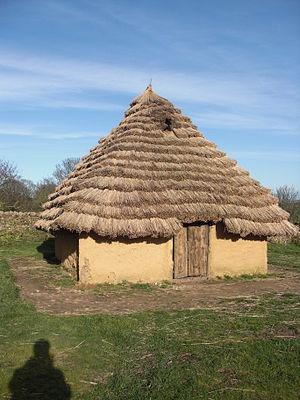
Reconstitution d'une ferme gauloise au Tourp lors d'une exposition à thème
Le mont Castre, appelé aussi « mont Castré », est une montagne du massif armoricain. Elle est située dans le département de la Manche, sur les communes de Lithaire, du Plessis-Lastelle et de Gerville-la-Forêt. Il culmine à 130 m d'altitude. Chargé d'histoire, on y trouve des vestiges allant de la Préhistoire à la Seconde Guerre mondiale. Il fait partie d'un ensemble de petites montagnes encerclant la ville de La Haye-du-Puits et surnommé « clos du Cotentin ».
Saint-Germain-sur-Ay est une commune française, située dans le département de la Manche en région Normandie, peuplée de 909 habitants.